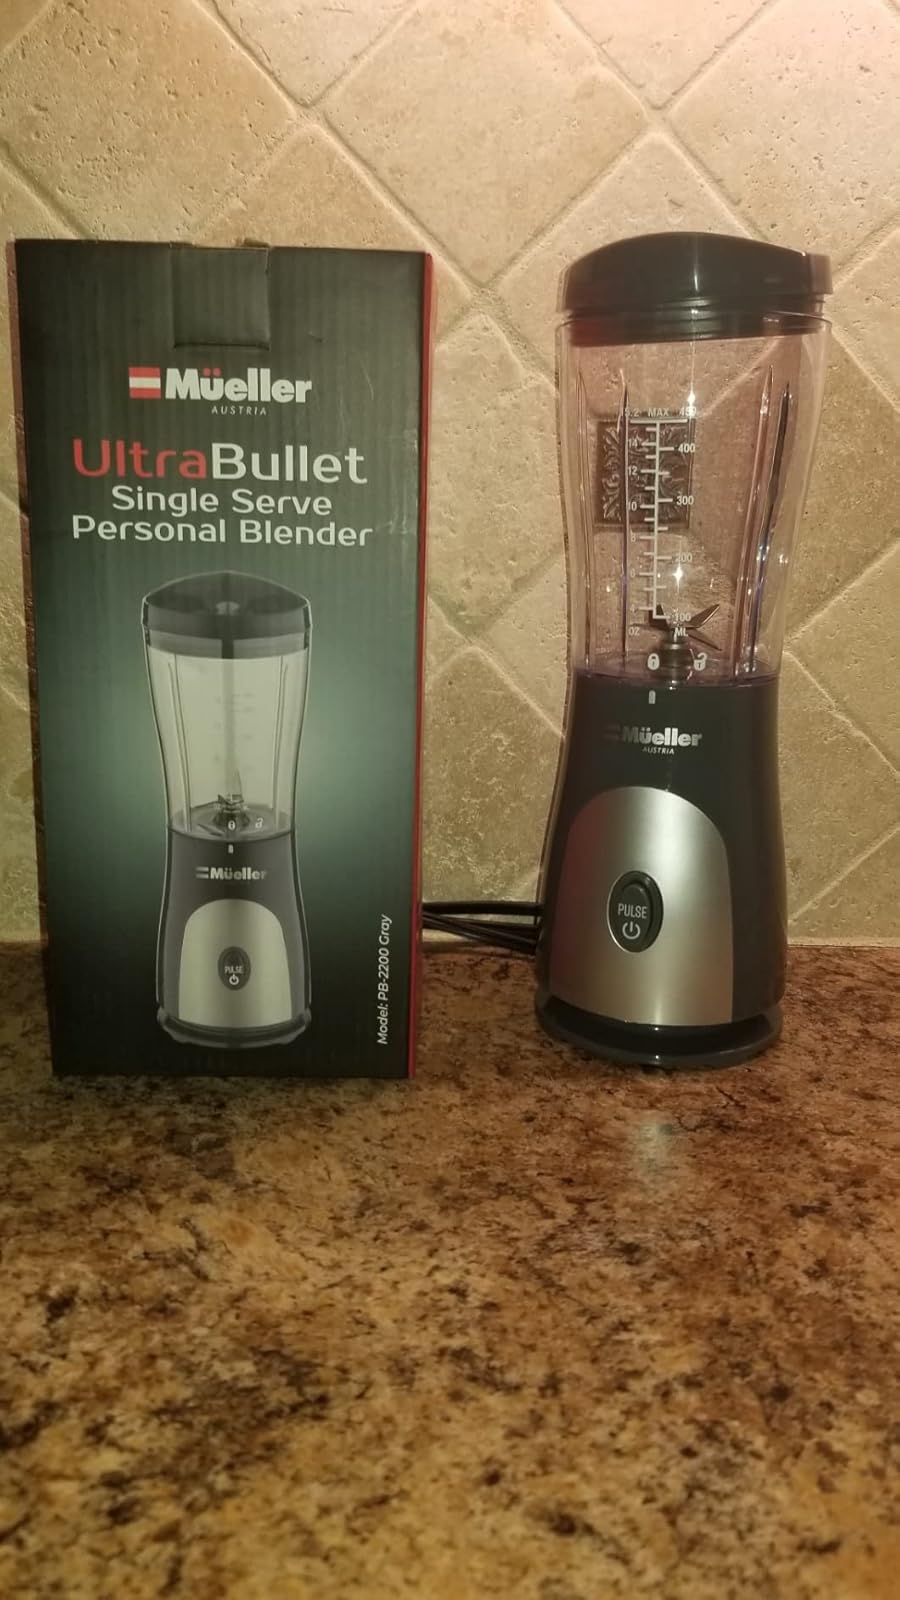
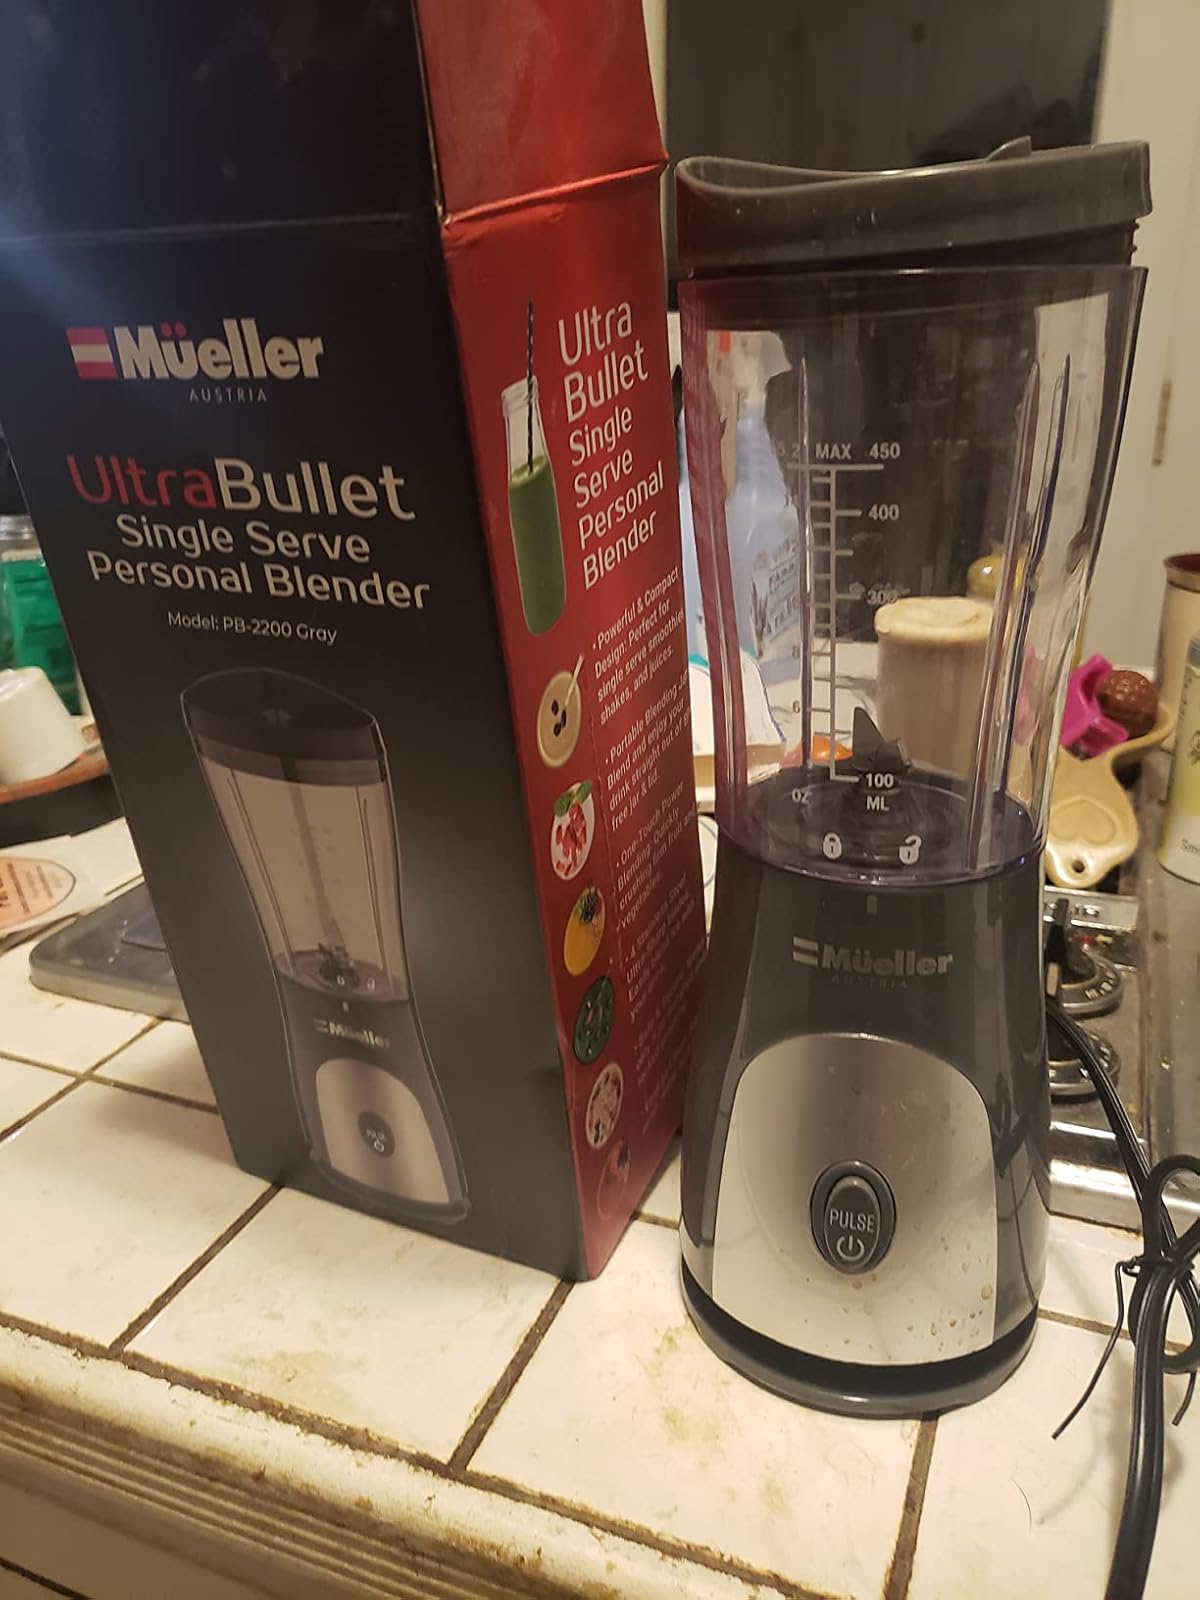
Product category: items_blender
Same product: yes